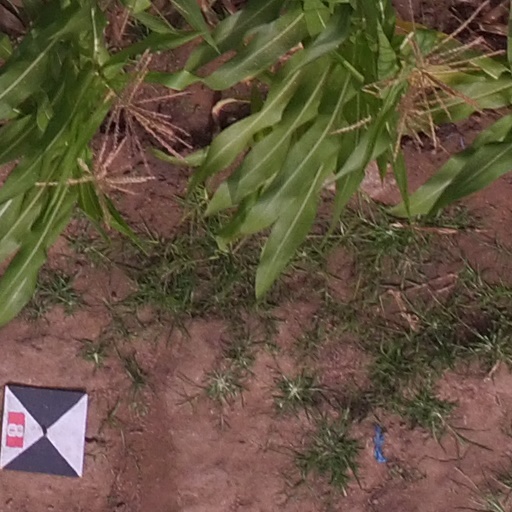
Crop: maize; corn